Chiesa del Carmine, Floridia

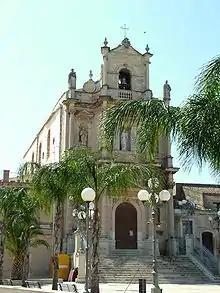
Facade of church

The Chiesa del Carmine is a Baroque-style church located on Via Vincenzo Bellini #57 in the town of Floridia, in the Province of Siracusa, region of Sicily, Italy.